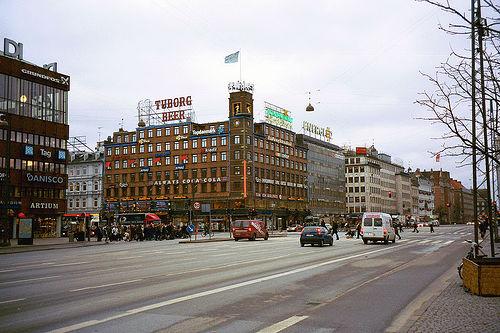
Weather: cloudy or overcast